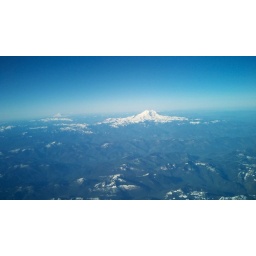
Out of the window in the airplane